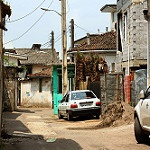
Scene: Outdoor